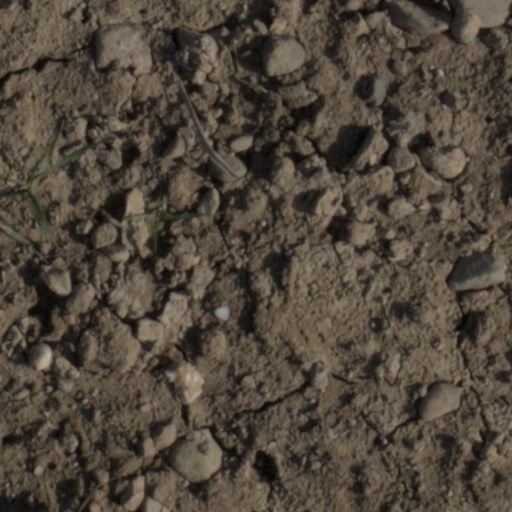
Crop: wheat